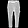
Label: Trouser